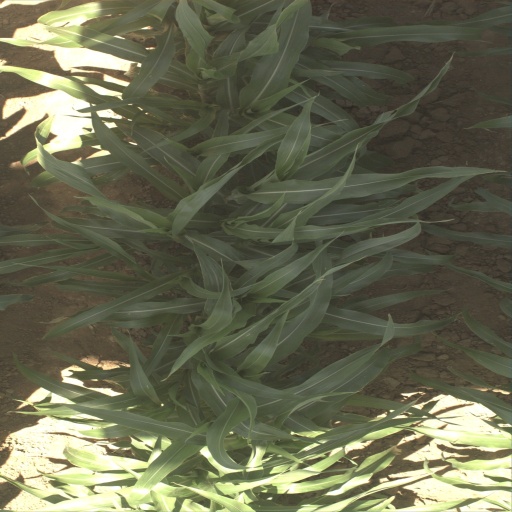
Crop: sorghum